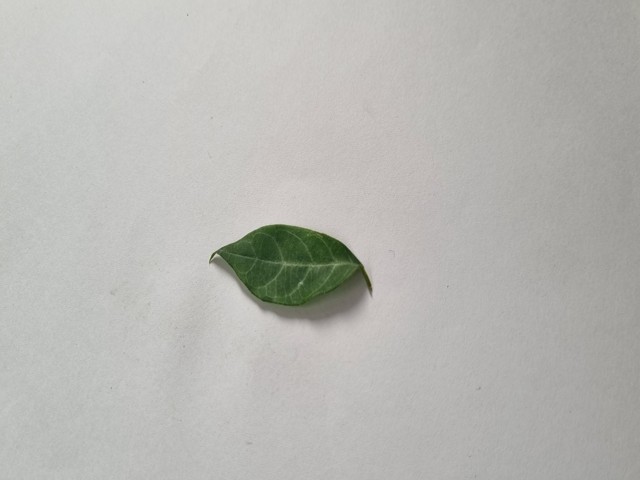
Plant: anantamul